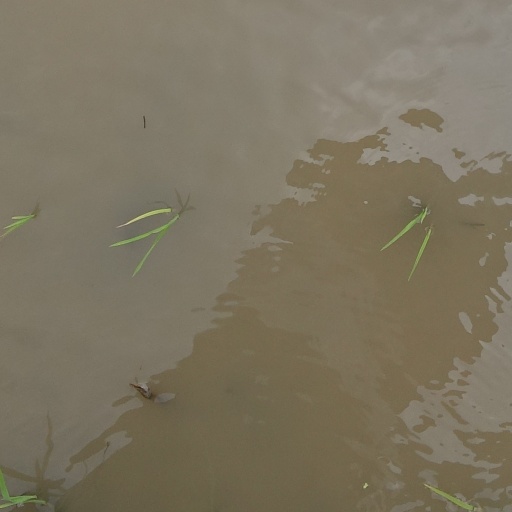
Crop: rice